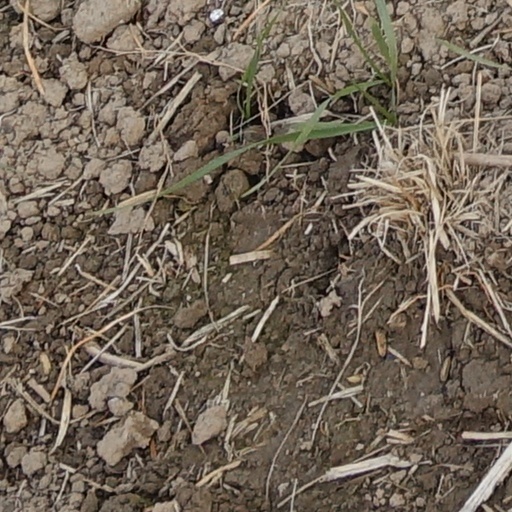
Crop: wheat